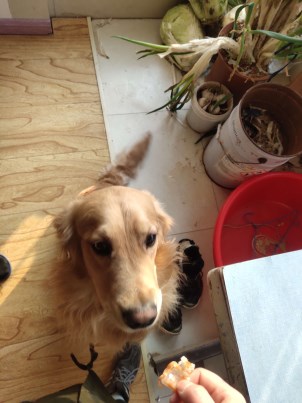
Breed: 5355-n000126-golden_retriever